Elisha P. Ferry

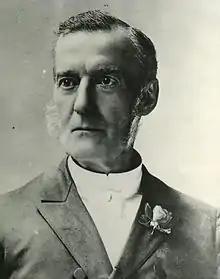

Elisha Peyre Ferry (August 9, 1825October 14, 1895) was an American lawyer and politician who served as the first governor of Washington from 1889 to 1893. Ferry was a Republican who had twice been Governor of Washington Territory, the only one to serve two terms. On Washington's admission as a state on November 11, 1889, he became its inaugural governor, serving one term, stepping down in 1893 because of failing health.